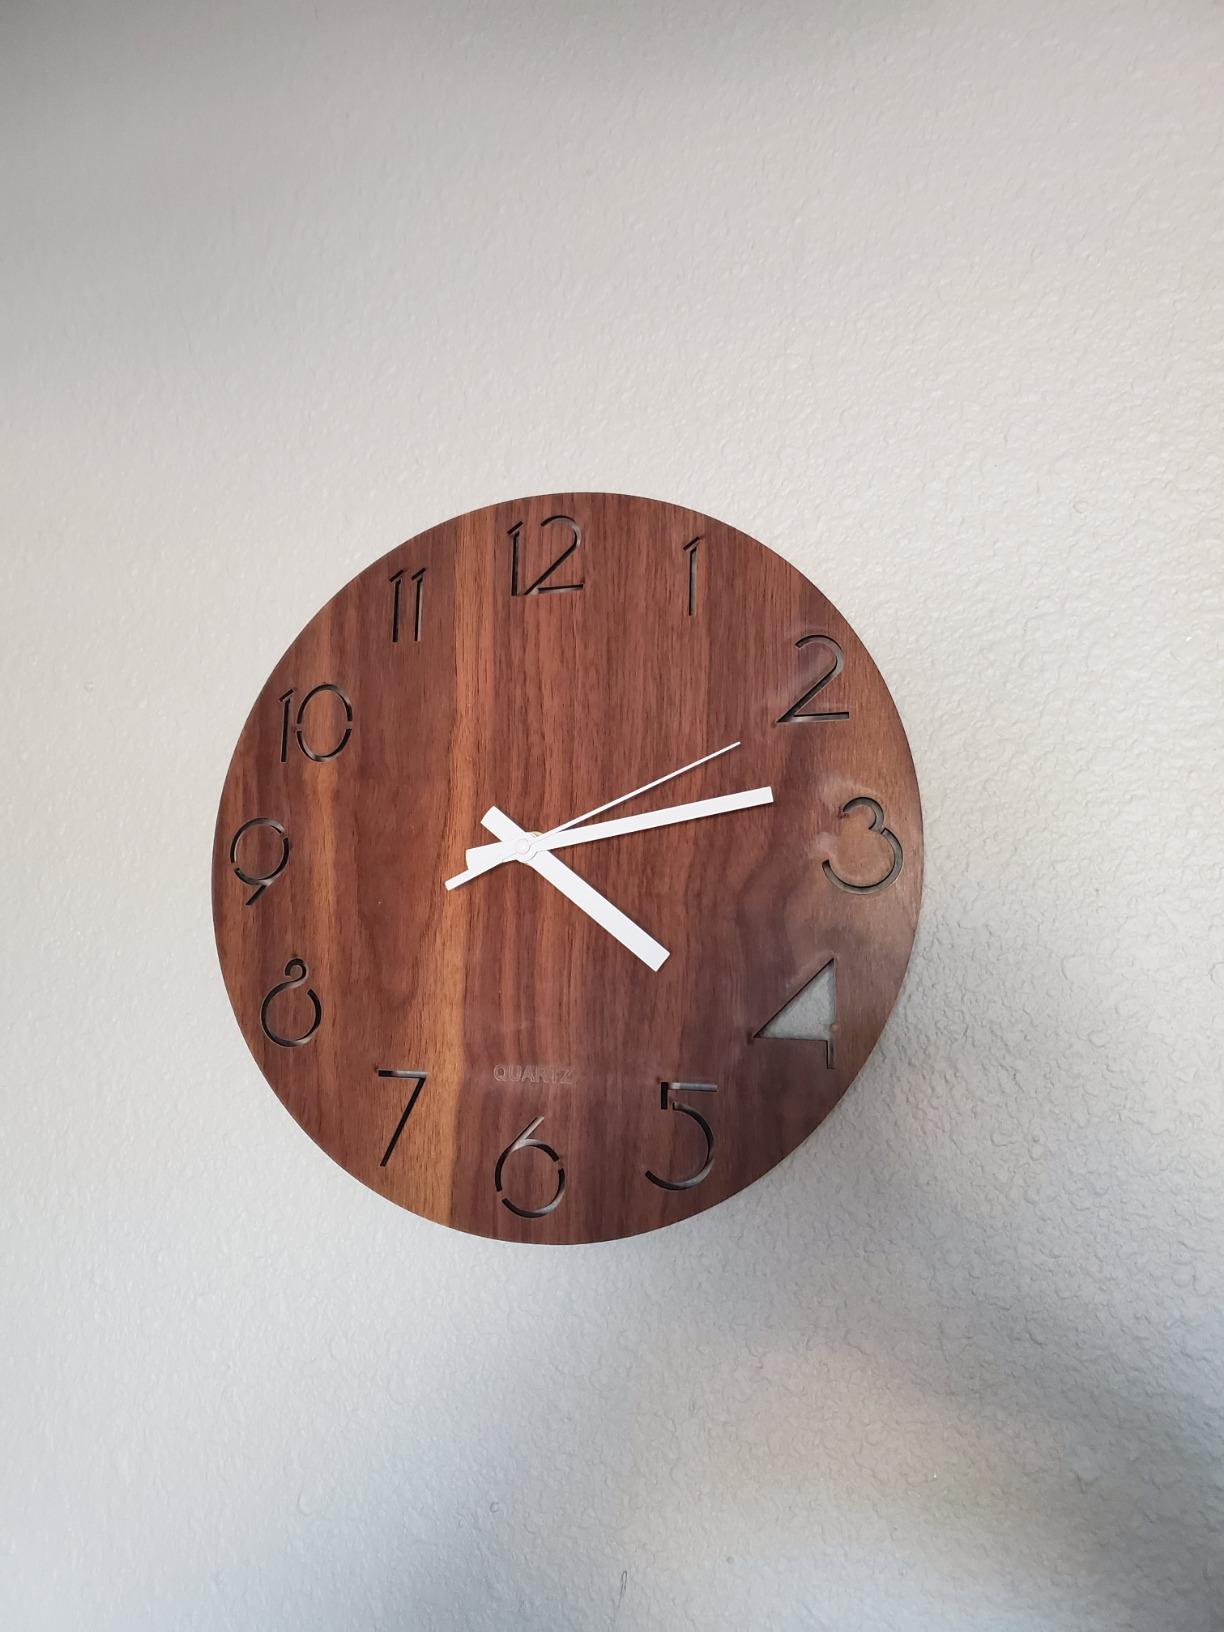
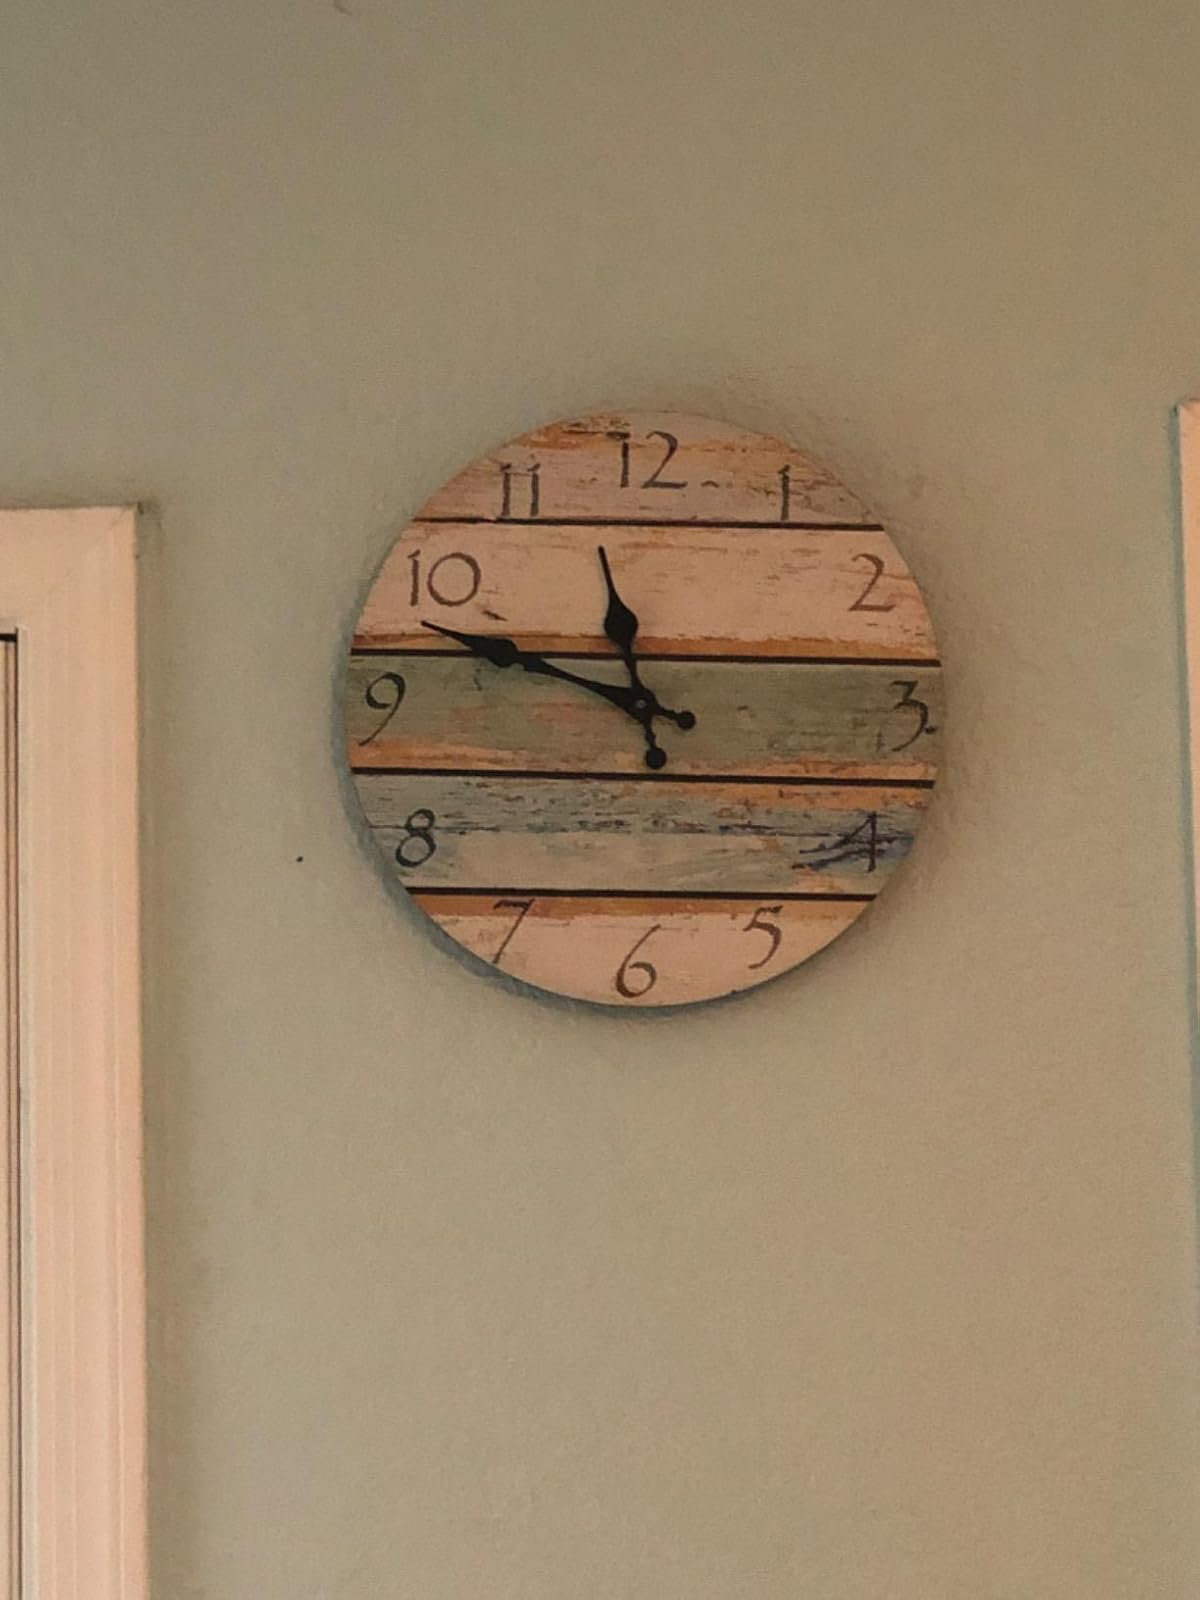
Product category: clock
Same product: no